Matthew Wesenbeck

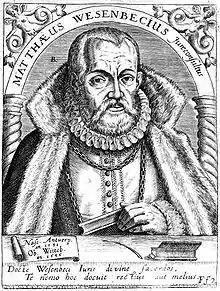
Engraving of Matthew Wesenbeck from an evangelical church in Wittenberg, Germany

Matthew Wesenbeck (25 October 1531 – 5 June 1586) was a jurist and a student of Gabriel Mudaeus. His Latin surname was also spelled "Wesembecius" or "Vesembecius".